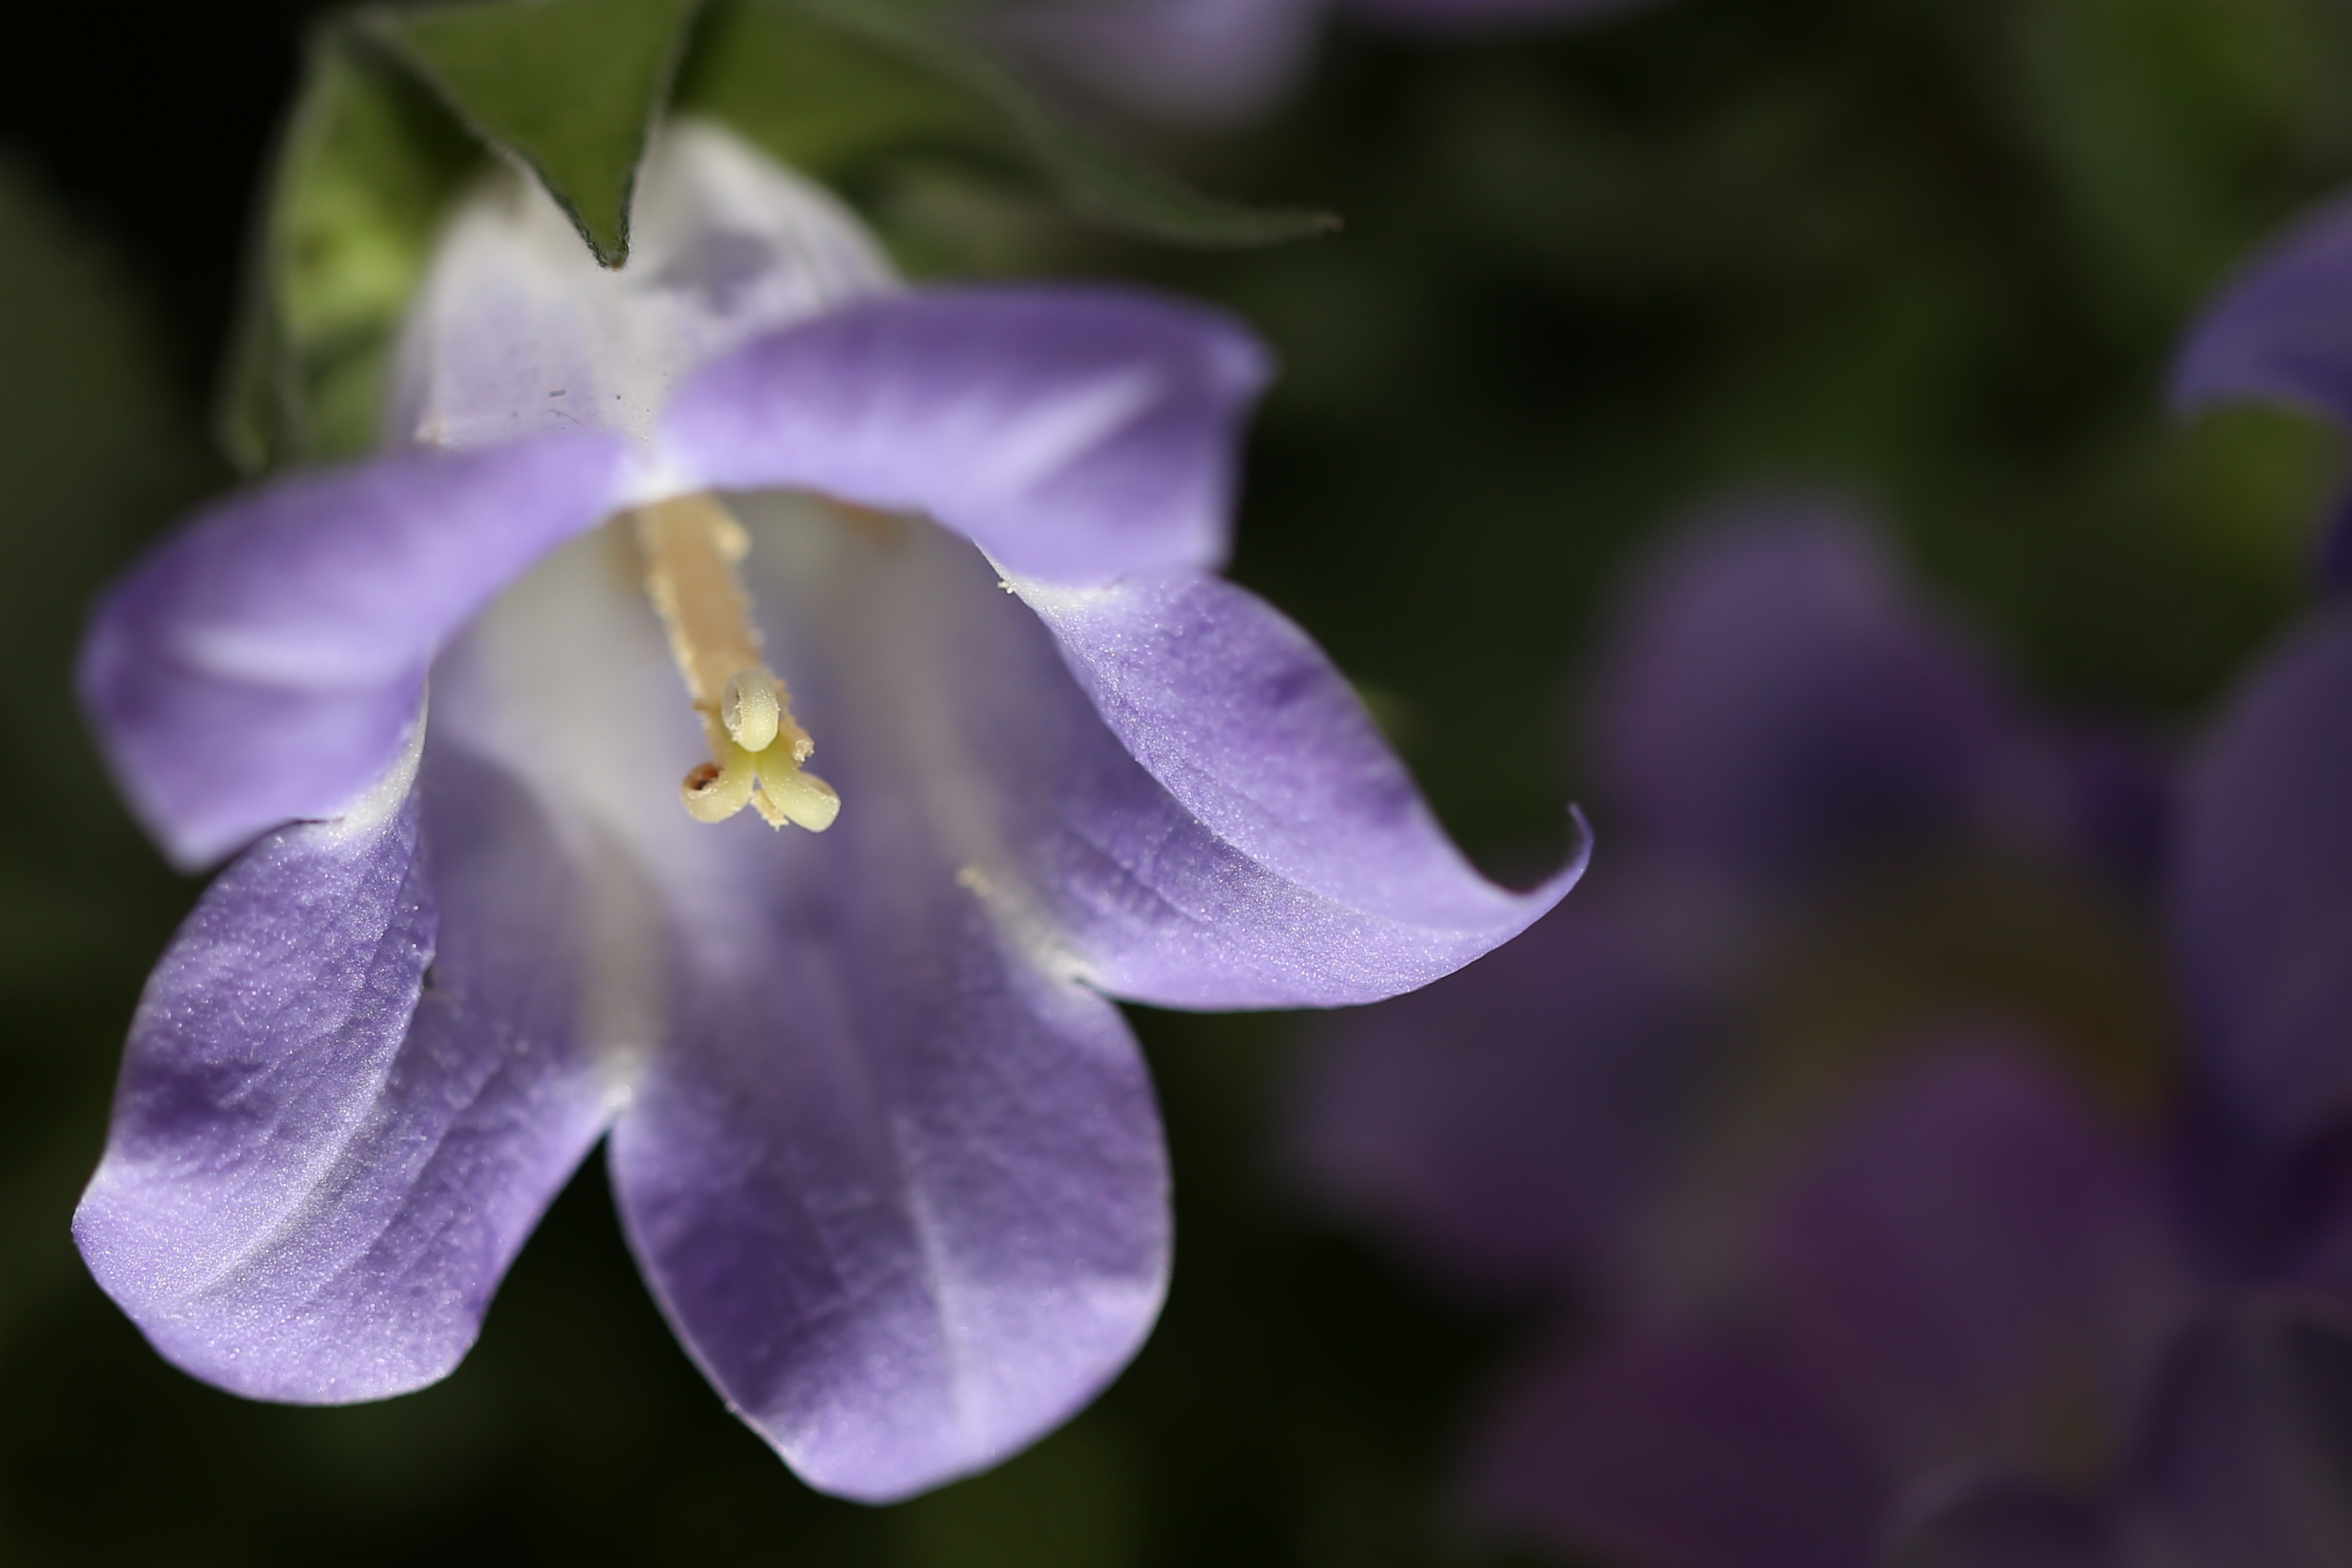
nature, blossom, plant, flower, purple, petal, bell, macro, botany, flora, wildflower, violet, purple flower, macro photography, flowering plant, bellflower family, land plant, colorado blue columbine